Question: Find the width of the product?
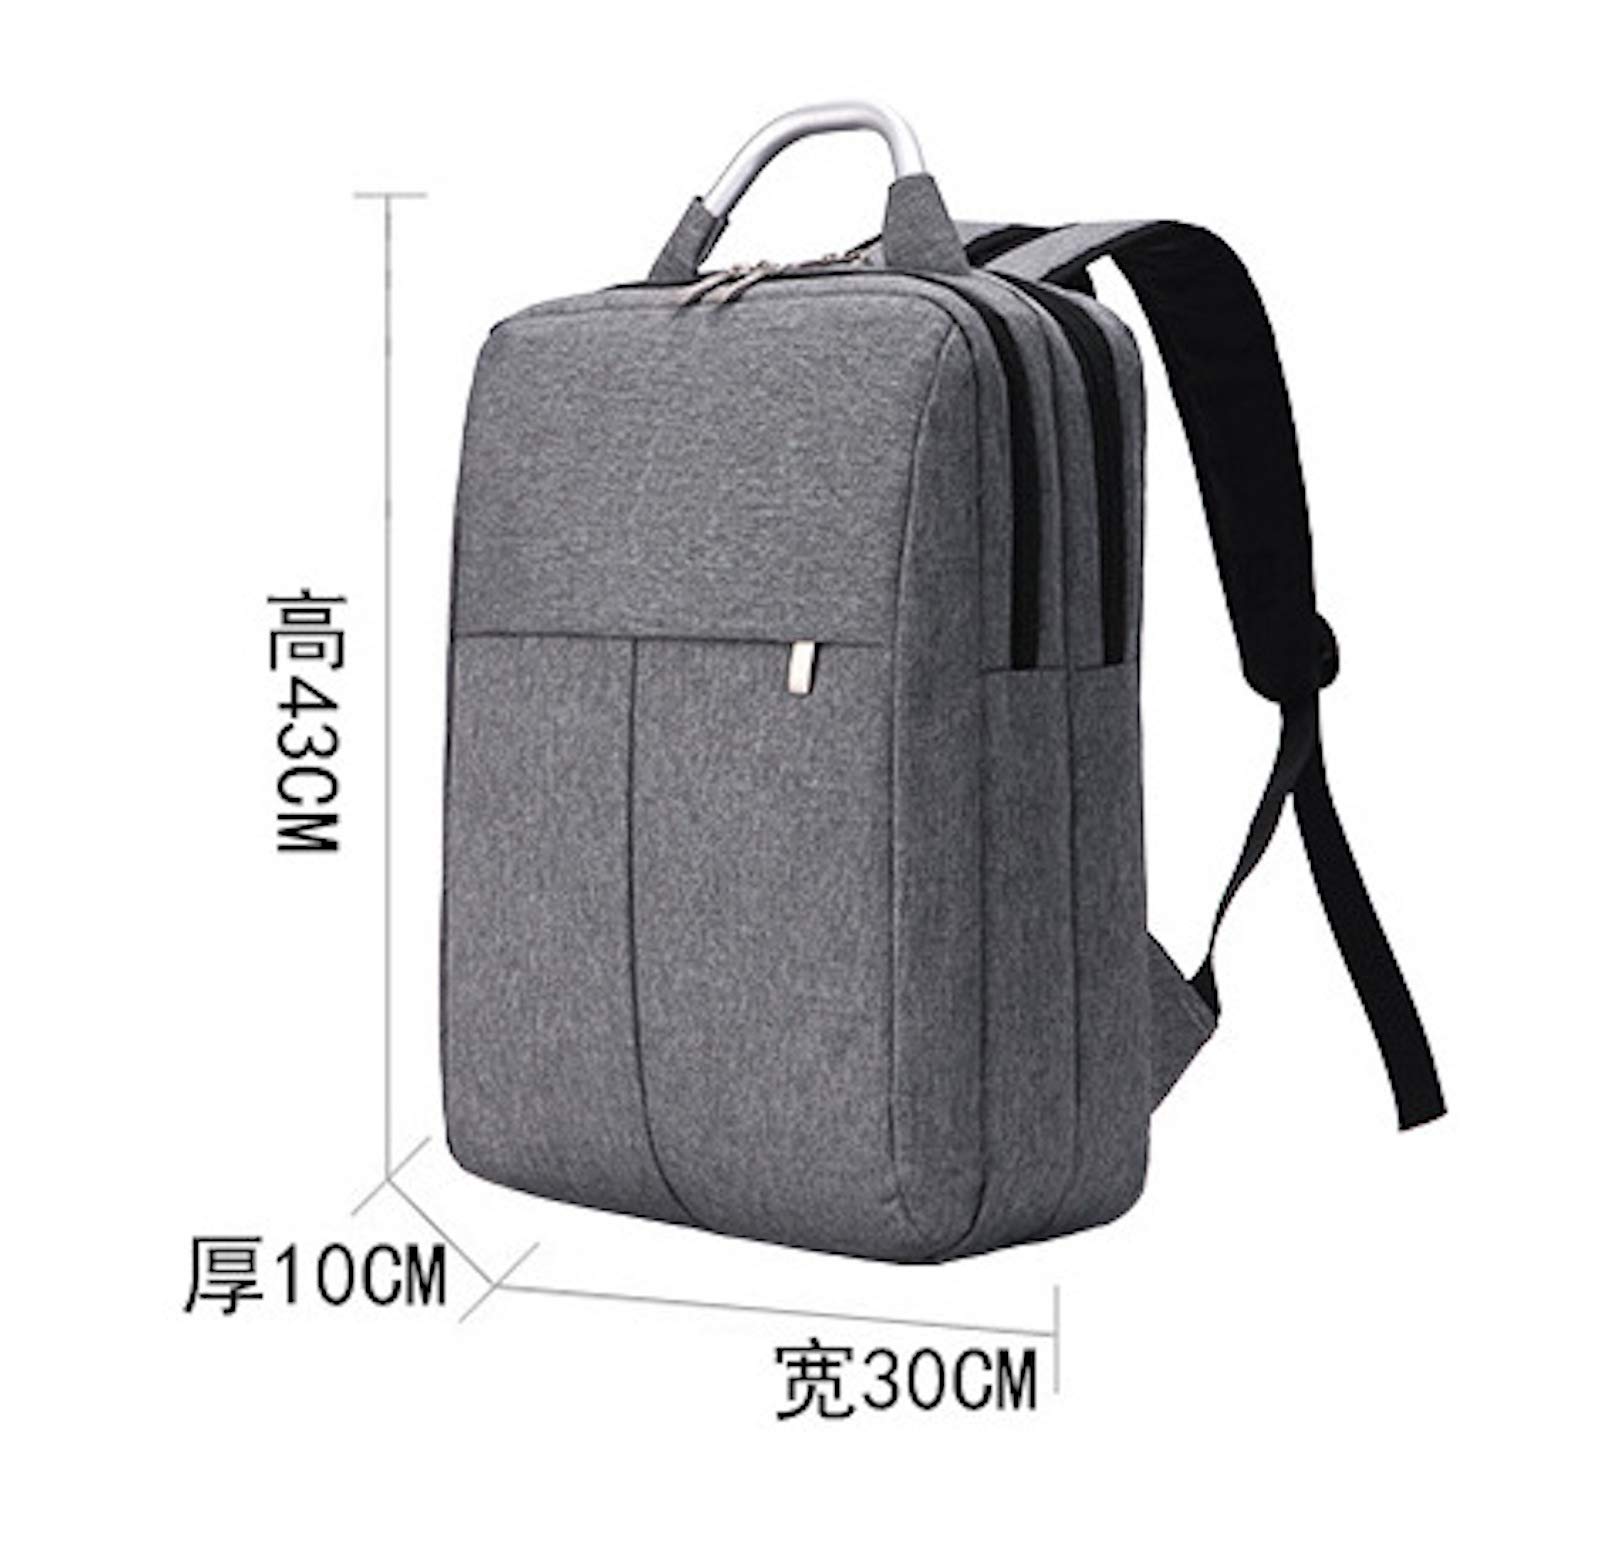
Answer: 30.0 centimetre